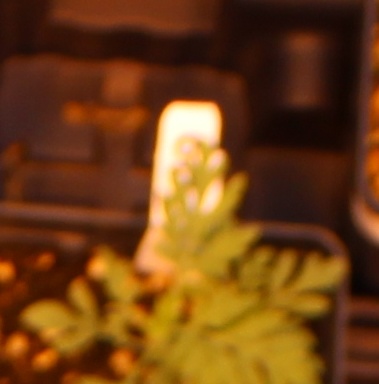
Label: Ragweed